The Frighteners

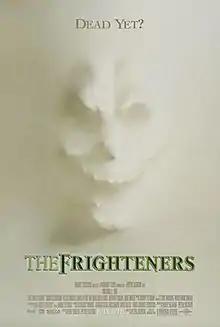
Theatrical release poster

The Frighteners is a 1996 supernatural comedy horror film directed by Peter Jackson and co-written with Fran Walsh. The film stars Michael J. Fox, Trini Alvarado, Peter Dobson, John Astin, Dee Wallace Stone, Jeffrey Combs, R. Lee Ermey and Jake Busey. "The Frighteners" tells the story of Frank Bannister (Fox), an architect who develops psychic abilities allowing him to see, hear, and communicate with ghosts after his wife's murder. He initially uses his new abilities to befriend ghosts, whom he sends to haunt people so that he can charge them handsome fees for "exorcising" the ghosts. However, the spirit of a mass murderer appears posing as the Grim Reaper, able to attack the living and the dead, prompting Frank to investigate the supernatural presence.